Altitude Radial Rocket

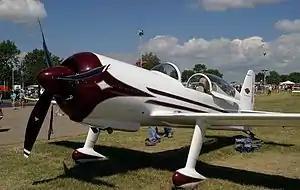
Altitude Radial Rocket TD

The Altitude Radial Rocket is an American amateur-built aircraft, produced by the Altitude Group of Overland Park, Kansas. The aircraft is supplied as a kit for amateur construction.